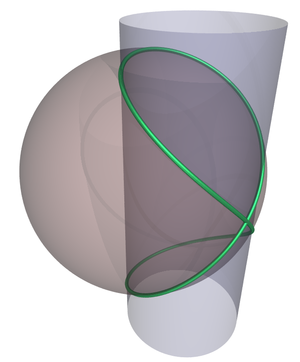
La fenêtre de Viviani est une courbe algébrique gauche, et une courbe fermée, définie comme l'intersection d'une sphère et d'un cylindre circulaire de rayon moitié de celui de la sphère, et passant par le centre de la sphère.